Flight simulator

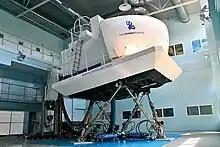
Full flight simulator of a Boeing 737

The simulator manufacturers are consolidating and integrate vertically as training offers double-digit growth: CAE forecast 255,000 new airline pilots from 2017 to 2027 (70 a day), and 180,000 first officers evolving to captains.